Dacrytherium

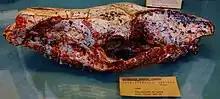
Upper skull of the closely related "Anoplotherium commune", National Museum of Natural History, France. Note the lack of any preorbital fossa unlike that of "Dacrytherium".

"Dacrytherium" has fairly complete skull material since 1876 and is best known for its large-sized lacrimal fossa in front of its eye, or "tear pit", hence the derivation of the genus name. Such a depression as seen in "Dacrytherium" occurs in extant and extinct ruminants. "Dacrytherium" is also known by the presence of a preorbital fossa, a feature where the preorbital gland is located in living animals; it is also present in some extant artiodactyls including bovids and deer. The preorbital fossae, which occupy the maxillae, were suggested by Nelly Delmont in 1941 to have no close analogues even amongst other mammals with preorbital fossae. The infraorbital foramina are close to the orbits of the eyes and are connected to the preorbital fossa as a sac-like extension. The deep preorbital fossa is present in all species except "D. elegans", whose preorbital fossa is not as deep.